Seashore (film)

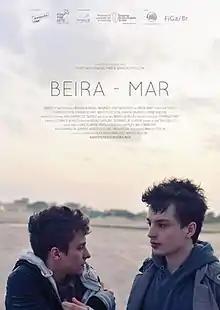
Film poster

Seashore is a 2015 Brazilian drama film, directed by Filipe Matzembacher and Marcio Reolon, starring Mateus Almada, Maurício Barcellos, Irene Brietzke, Elisa Brittes, Maitê Felistoffa, Francisco Gick, Fernando Hart, and Danuta Zaguetto.